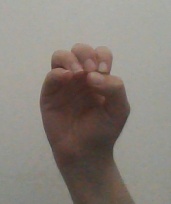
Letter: ha